Prone position

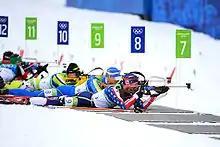
Biathlon prone phase during the men's pursuit at the 2010 Winter Olympics

In Biathlon, prone is one of two positions that athletes shoot from, along with standing. Shooting takes place at "knock down" targets which indicate a simple hit or miss with no scoring rings.